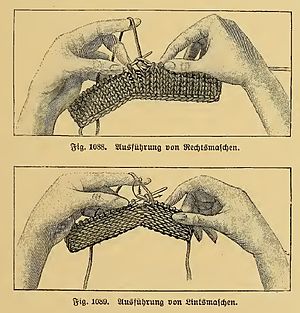
Strikning / Historie
Masker - ret og vrang.
Strikning er en metode til fremstilling af tekstil ud fra garn. Strikket stof består af løkker, kaldet masker, som er trukket igennem andre masker. Maskerne holdes på en strikkepind indtil der er trukket masker igennem dem.